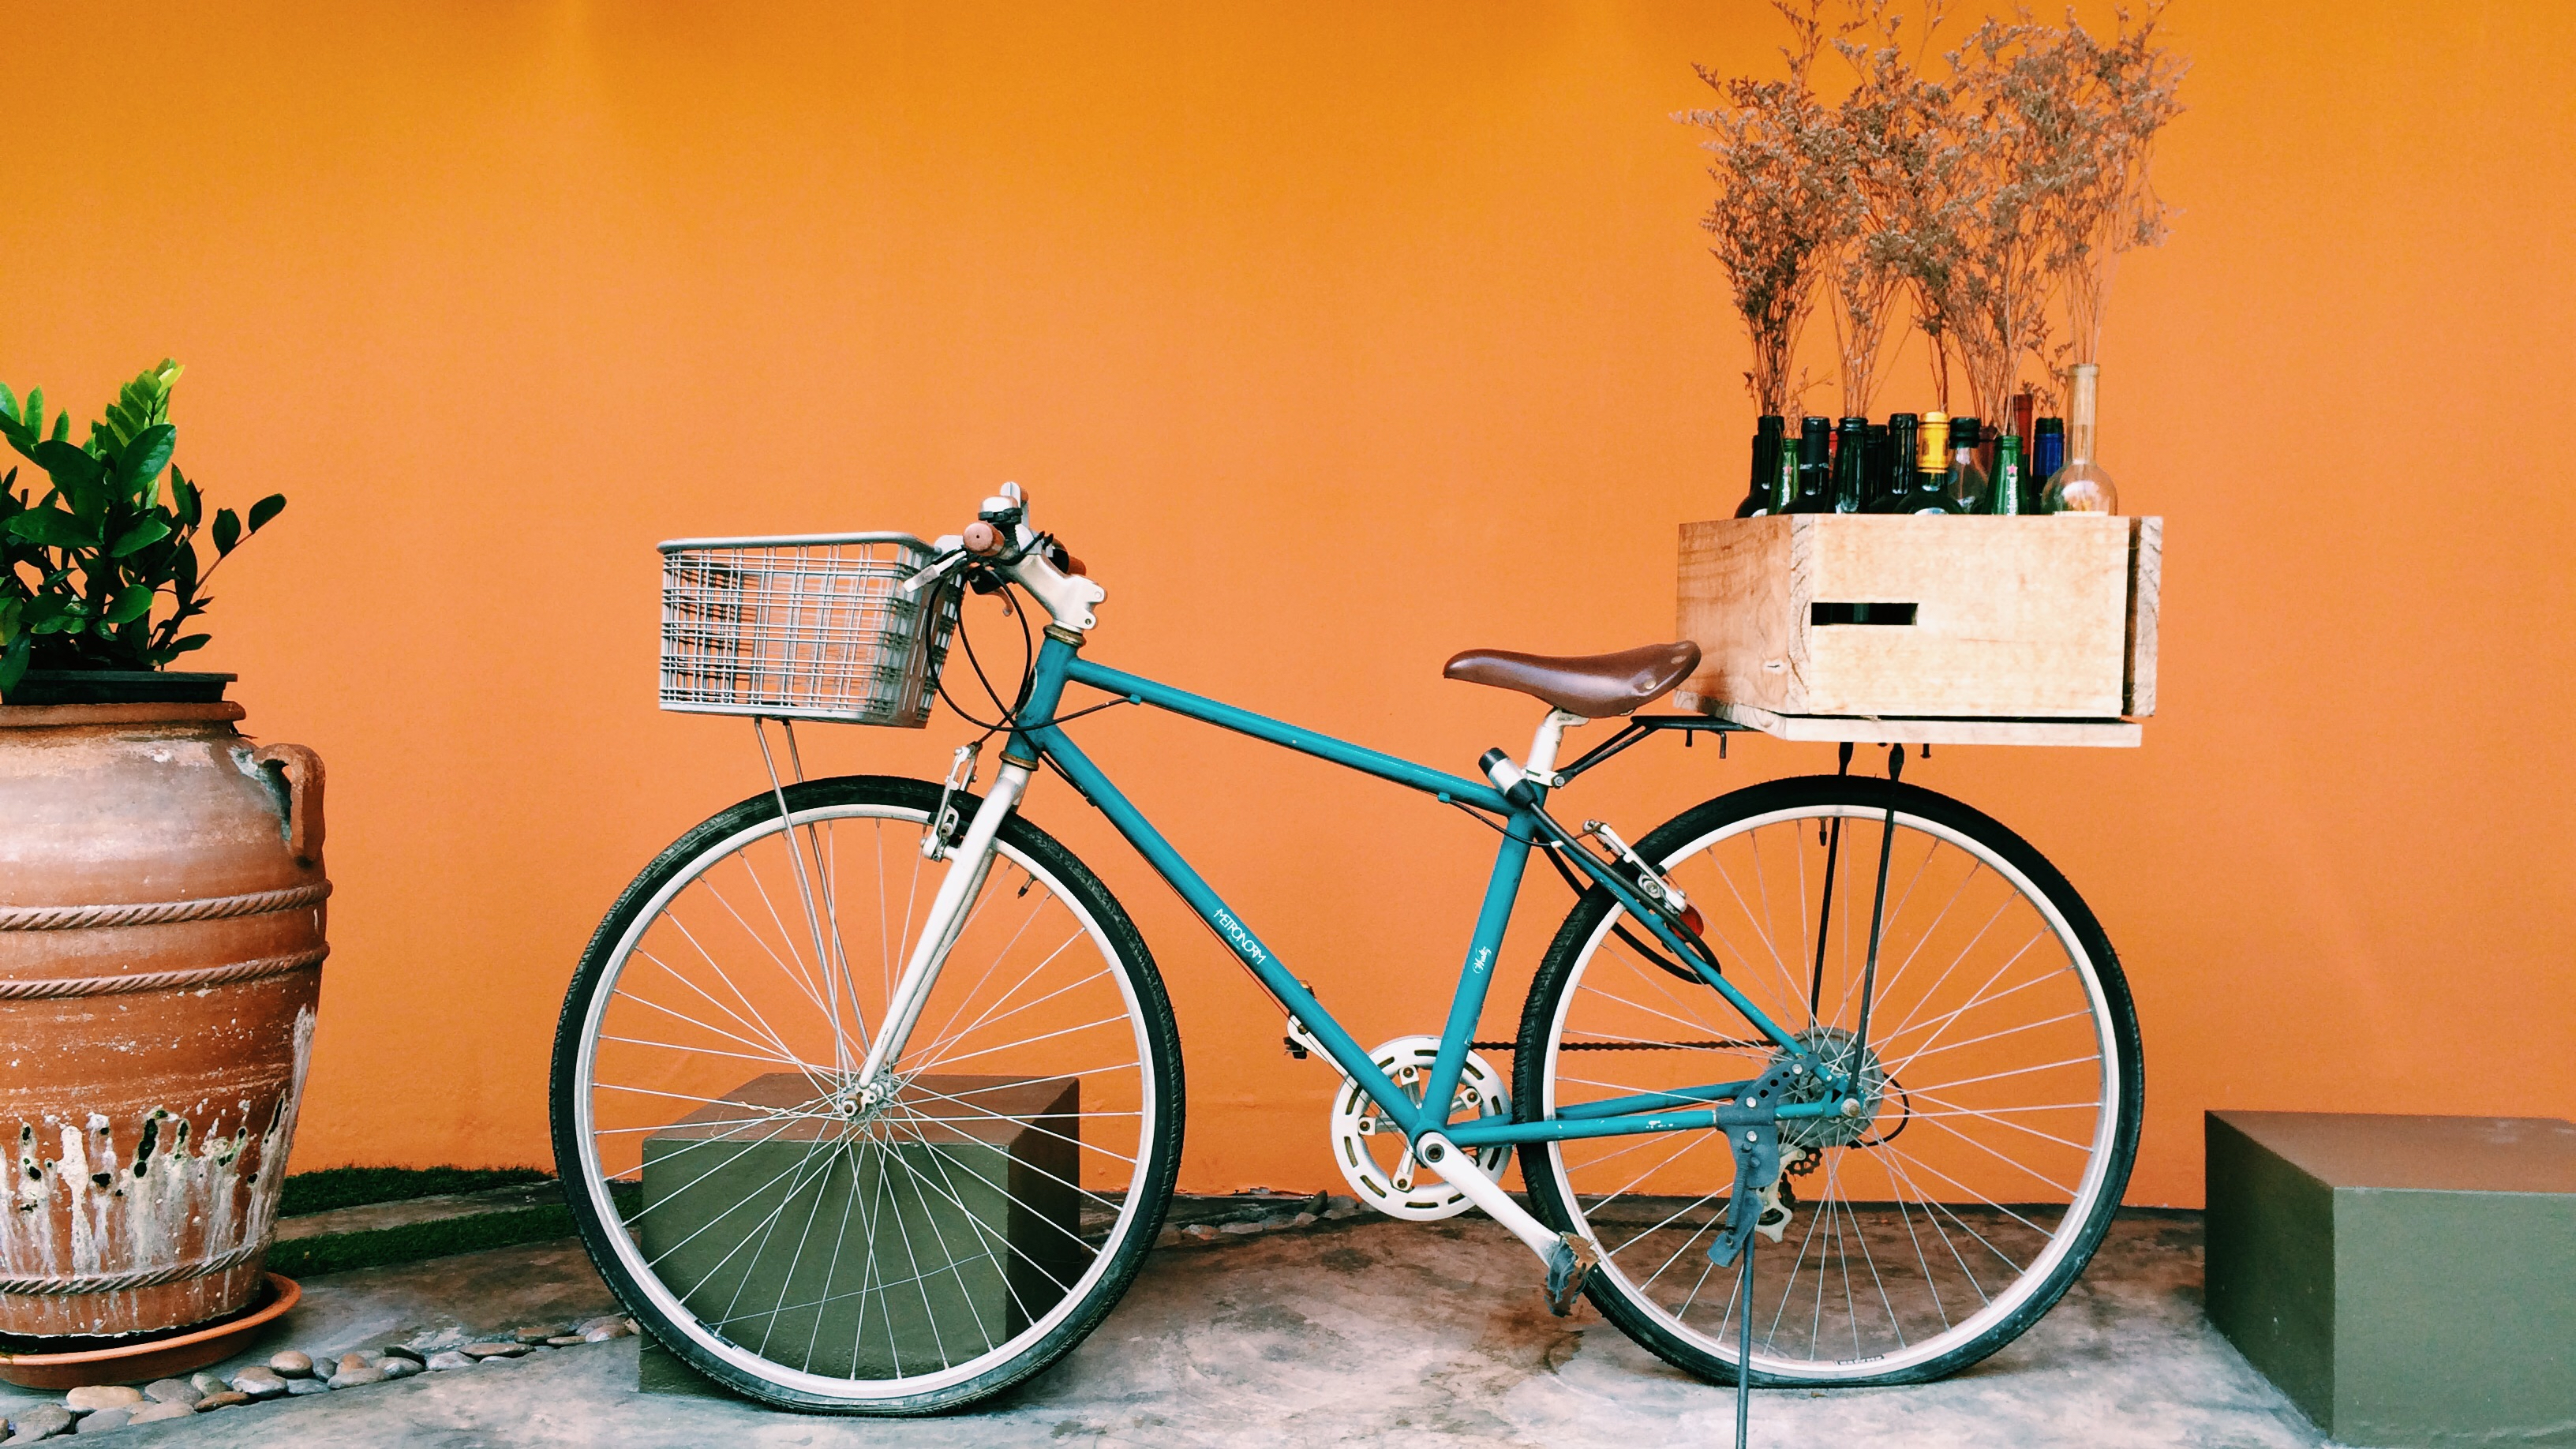
wheel, bicycle, vehicle, color, sports equipment